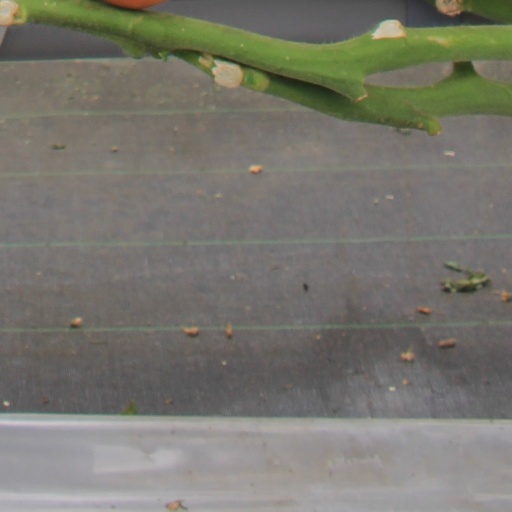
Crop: tomato